Sadhankeri, Dharwad

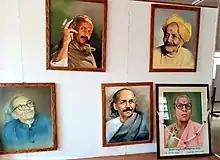
A photo of the portraits of well known poet D. R. Bendre in Bendre Bhavan, Sadhankeri

Sadhankeri Lake (Lake is ‘’keri’’ in Kannada language), located near the police head quarters and is adjoint to the Sadhankeri park. The lake also has boating faculty which is a part of the park, there is also a 1.5 km walkway on the periphery of the lake with shaded stone benches for visitors to sit, relax and enjoy the scenic serenity of the lake.